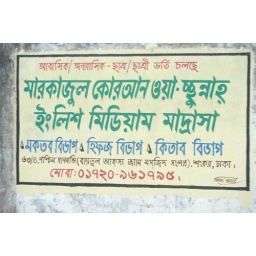
street signs in dhaka